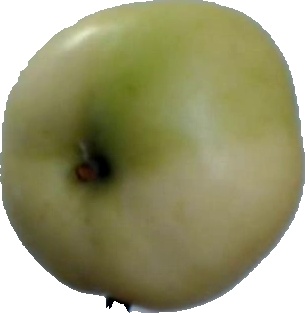
Label: apple_6